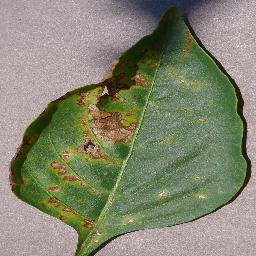
Label: Pepper,_bell___Bacterial_spot